Free Dutch forces

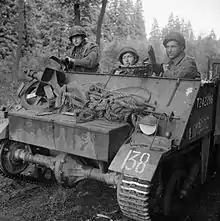
A Loyd Carrier of the Princess Irene Brigade, in September 1944.

The Dutch were unprepared for the full force of German invasion and by 14 May 1940 all of the Netherlands save for the south western province of Zeeland had been overrun. The Dutch government fled to London, taking with them the national bullion and diamond stocks. The Dutch government-in-exile established itself under Queen Wilhelmina of the Netherlands and remained in London until the end of the war.